Fabian Schönheim

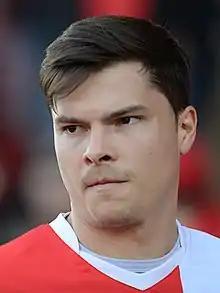
Schönheim in 2015

Fabian Schönheim (born 14 February 1987) is a German former professional footballer who played as a defender.